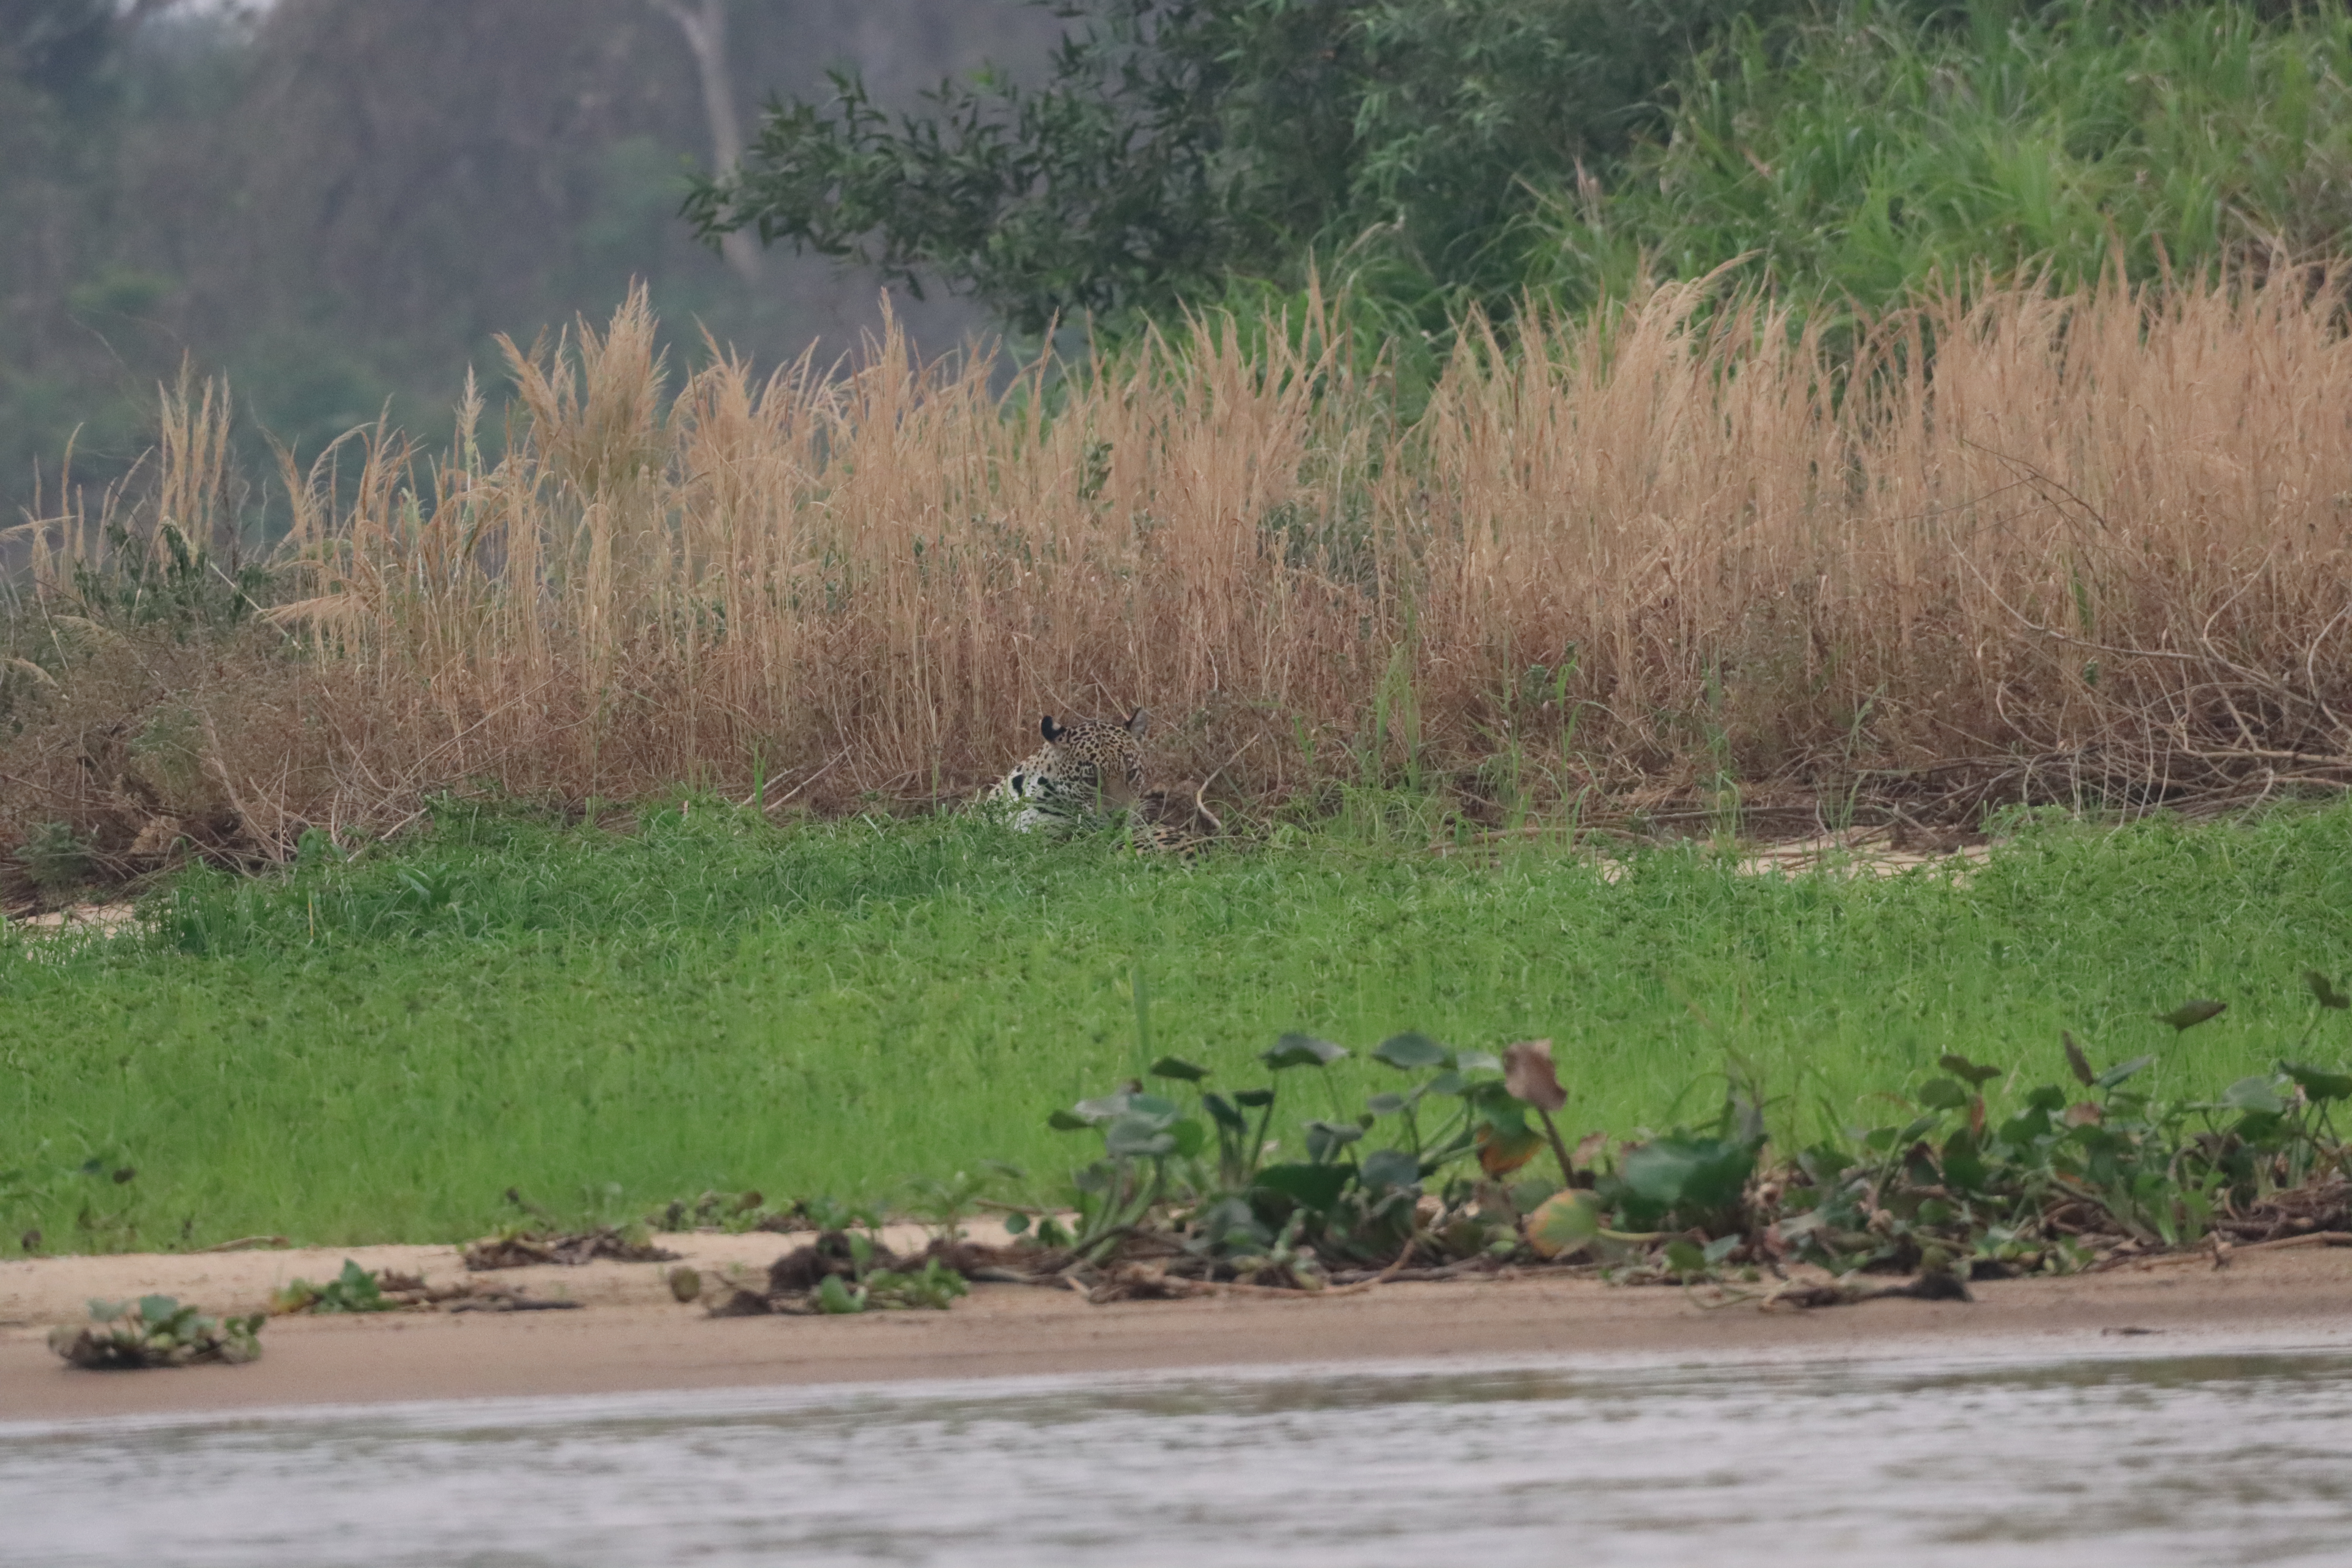
Jaguar: Akaloi